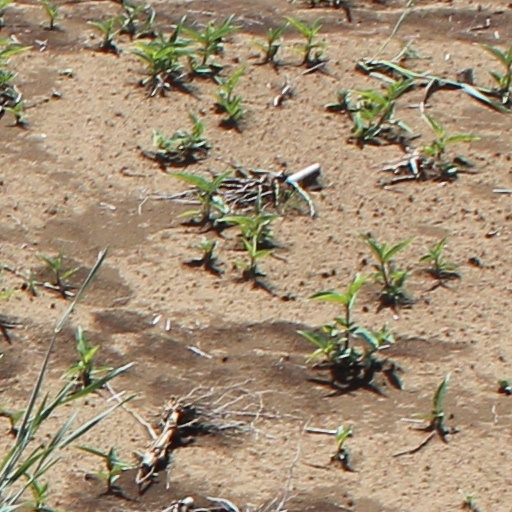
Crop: wheat